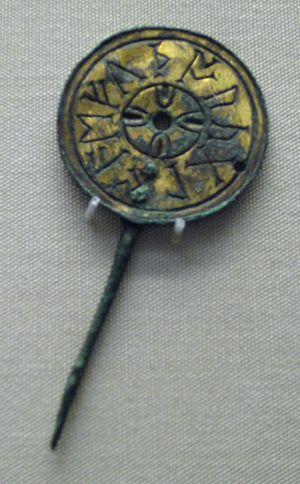
Le seax de Beagnoth, ou scramasaxe de la Tamise, est un couteau à un tranchant anglo-saxon du IXᵉ siècle. Il a été découvert dans la Tamise en 1857 et se trouve désormais au British Museum de Londres.